Stits SA-2A Sky Baby

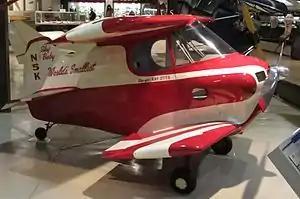
Sky Baby on display

The Stits SA-2A Sky Baby is a homebuilt aircraft designed for the challenge of claiming the title of "The World's Smallest".